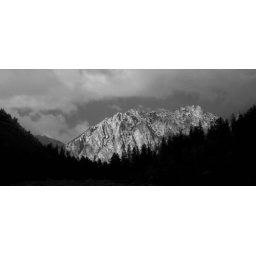
Rae Lakes loop sunset in black and white